No, You Shut Up!

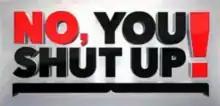
"No, You Shut Up!" title card.

No, You Shut Up! is an American news talk show on Fusion TV that was created by David Javerbaum (the former head writer and executive producer of "The Daily Show with Jon Stewart"), hosted by Paul F. Tompkins, and produced by The Jim Henson Company under its Henson Alternative banner.